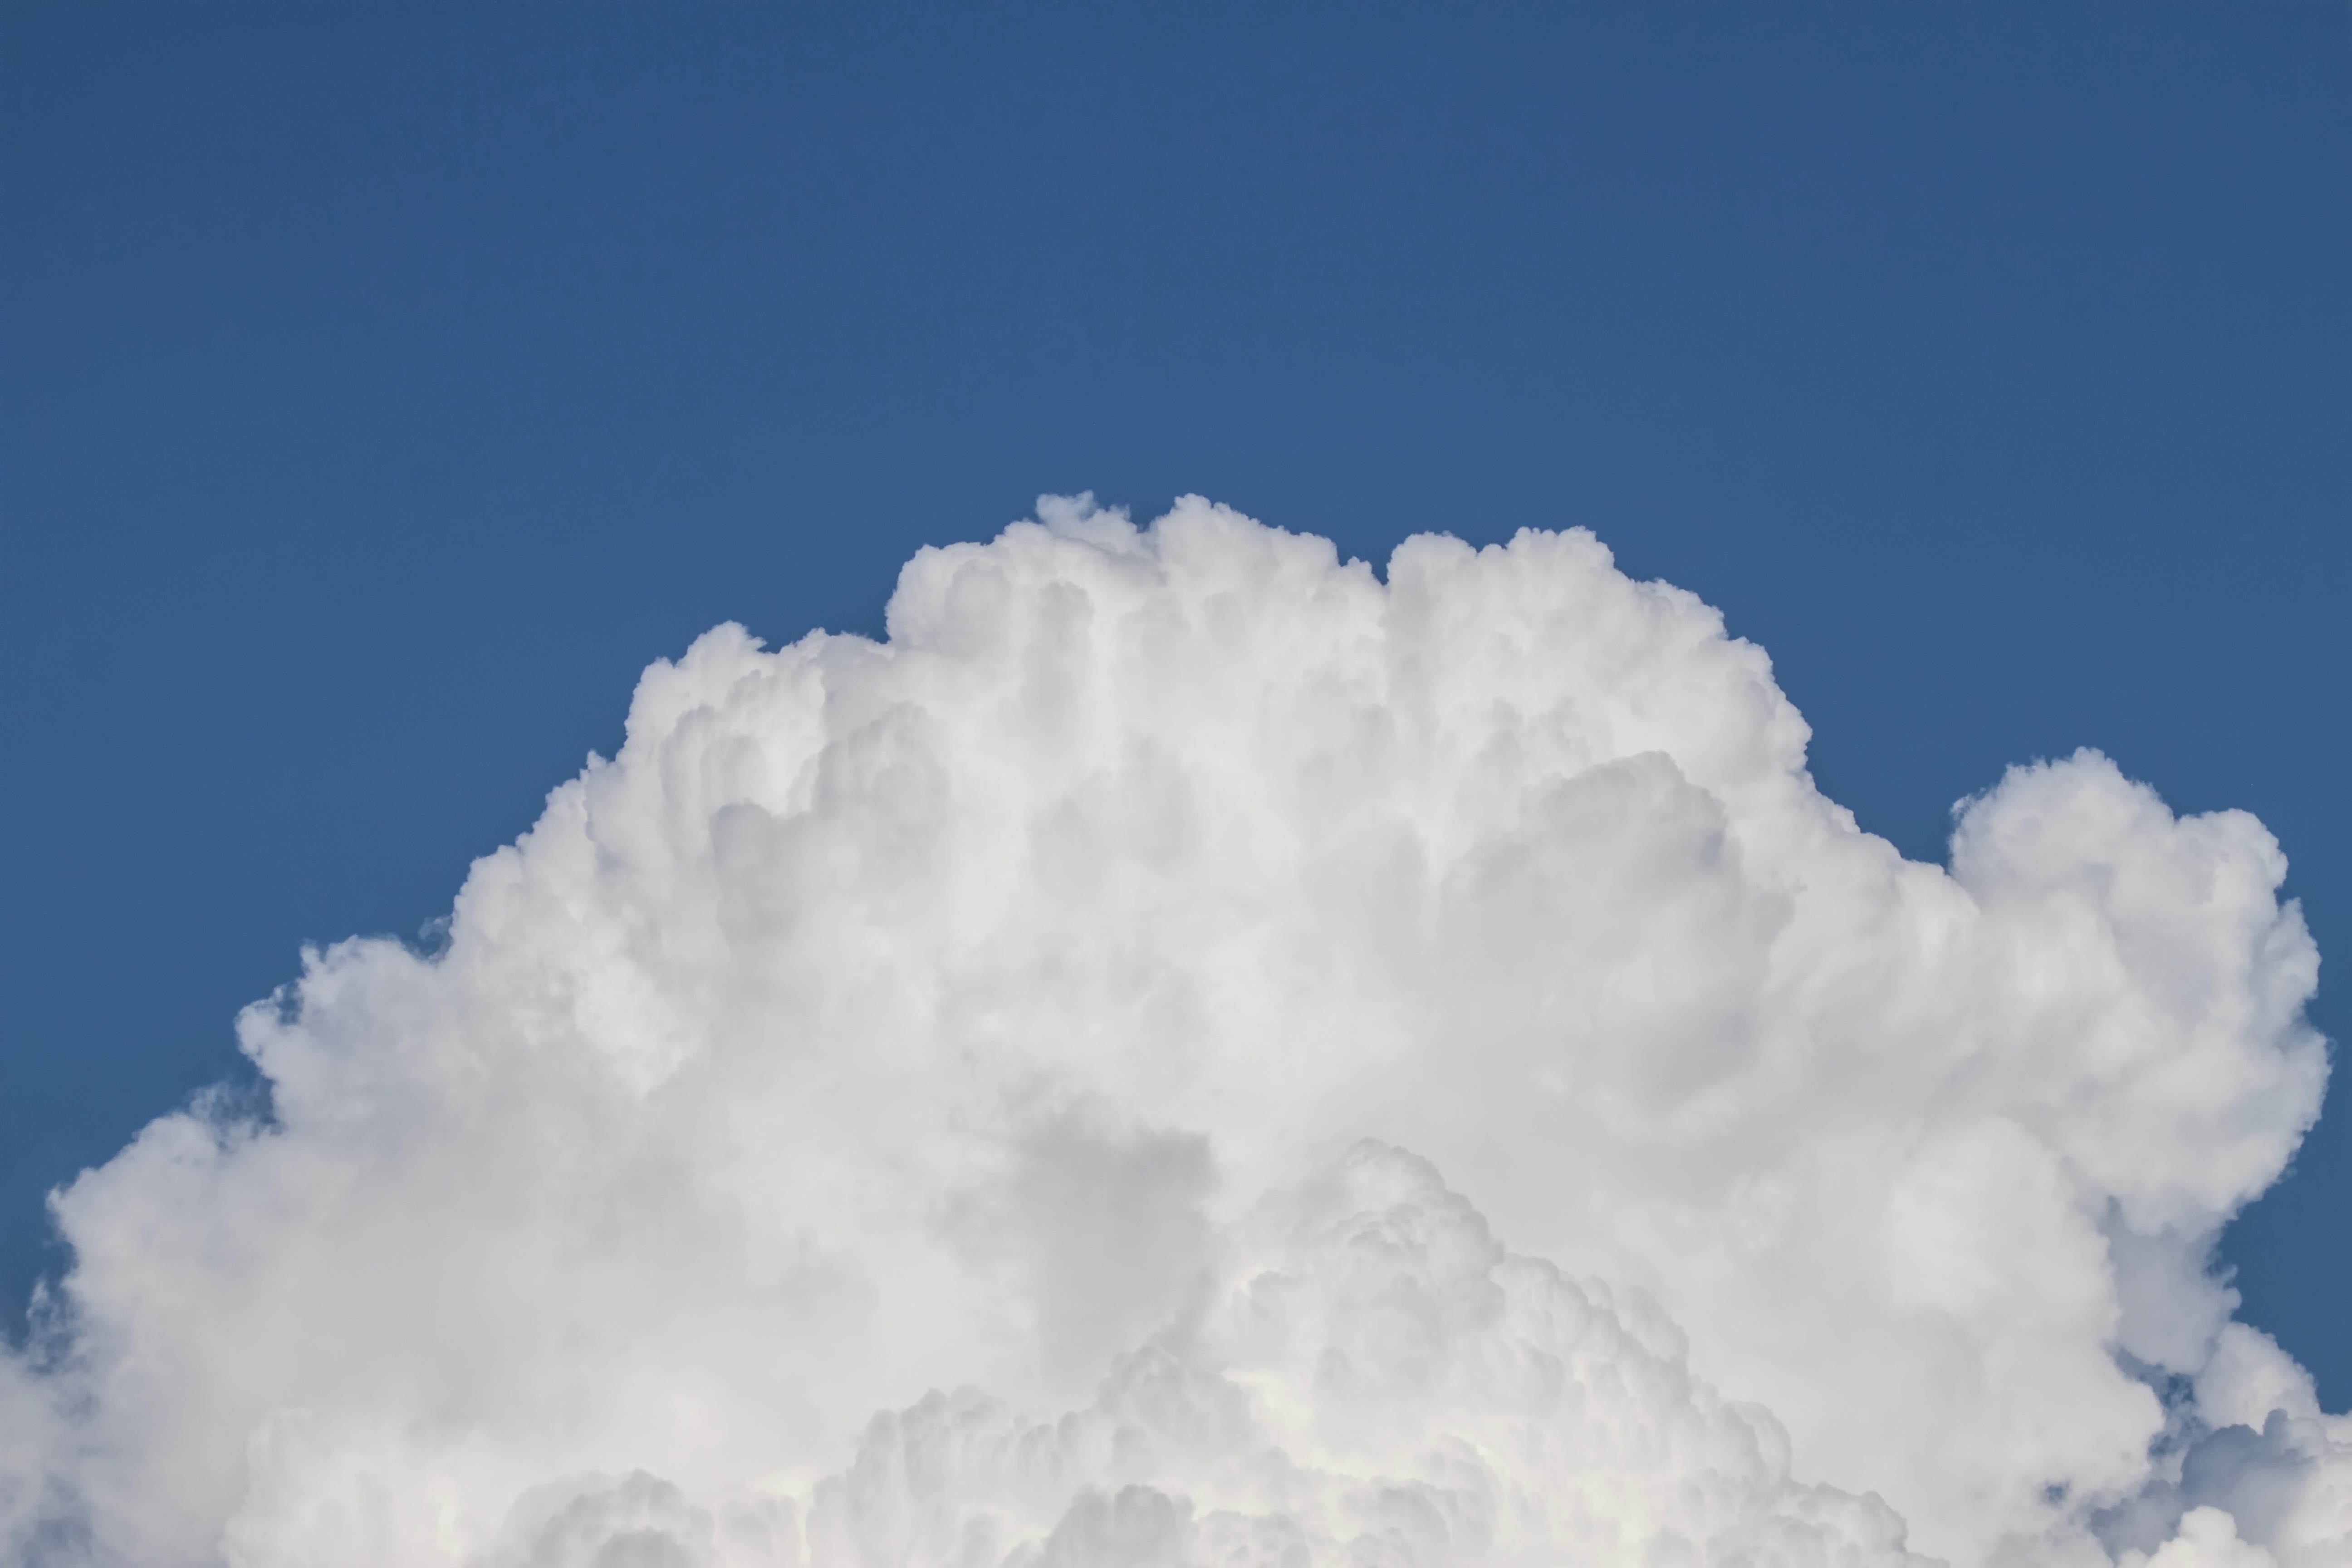
cloud, sky, atmosphere, daytime, cumulus, blue, clouds, thunderstorm, freezing, clouds form, cumulus clouds, meteorological phenomenon, cloud mountain, cloud of bunch of, atmosphere of earth